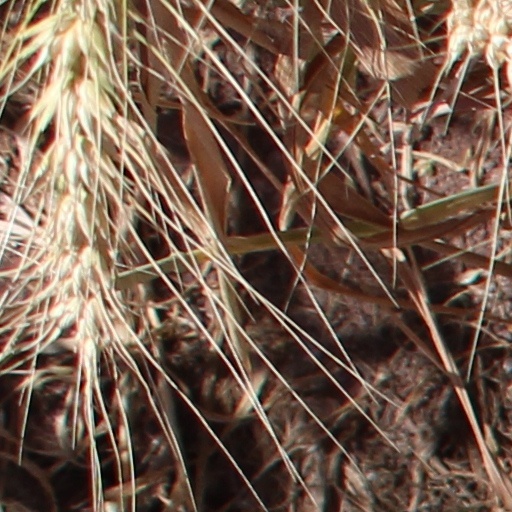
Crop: wheat